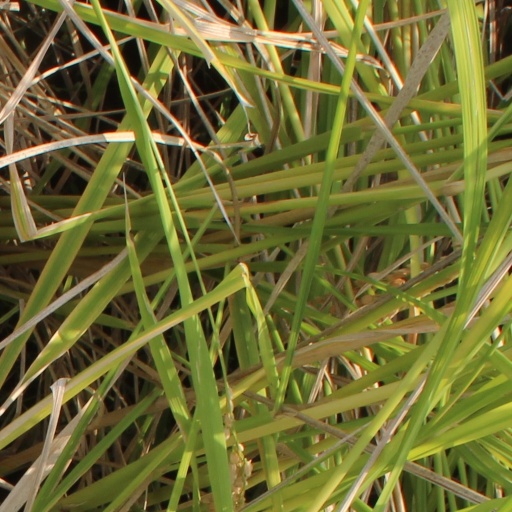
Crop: rice